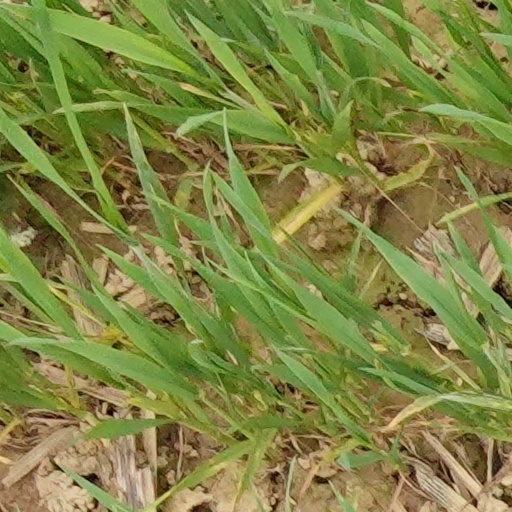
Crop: wheat